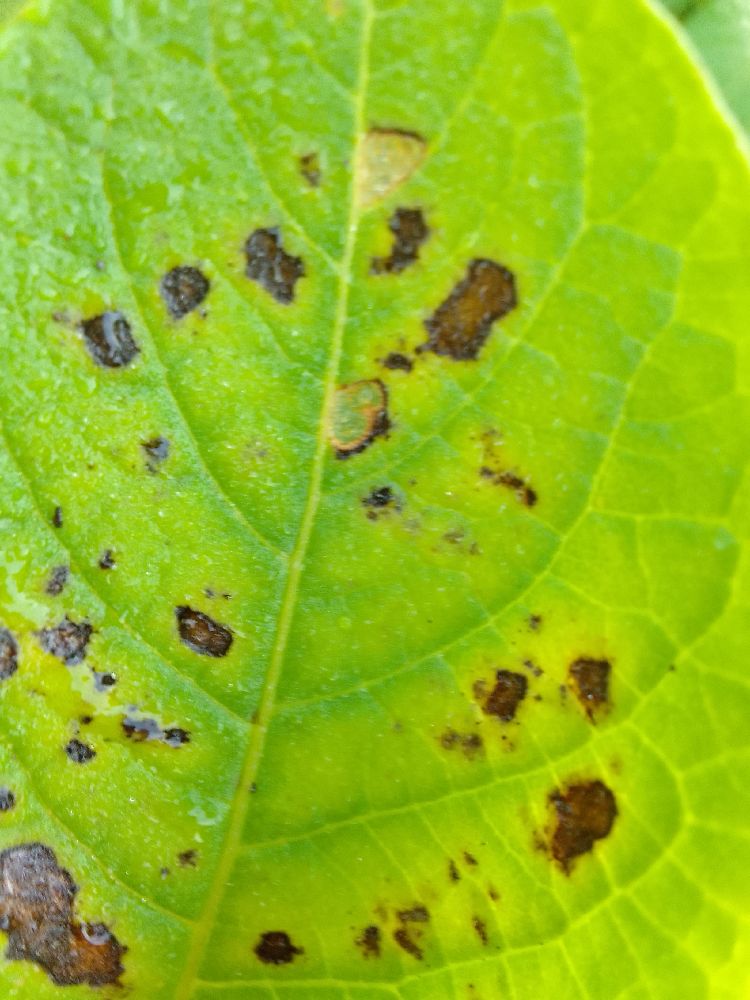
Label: Early blight